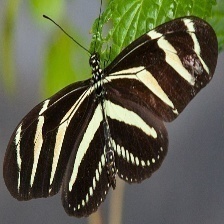
Species: ZEBRA LONG WING